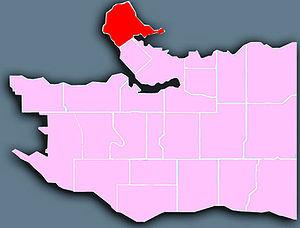
Le parc Stanley est un parc urbain de 404,9 hectares qui se situe à Vancouver, en Colombie-Britannique. Le parc a été officiellement ouvert le 27 septembre 1888, où il a été baptisé du nom de Frederick Stanley, Gouverneur général du Canada de l'époque.